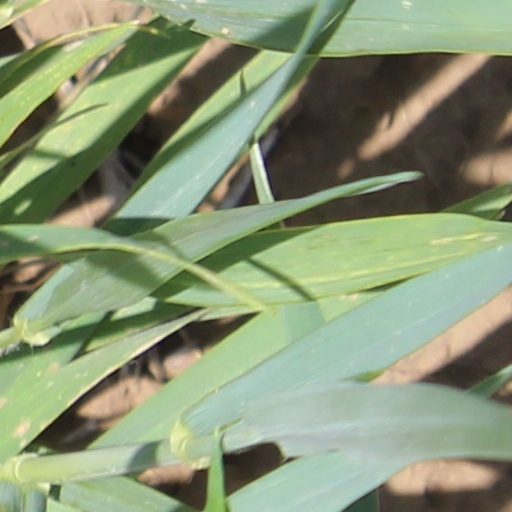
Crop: wheat